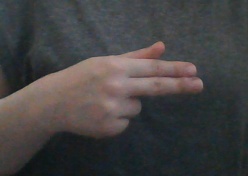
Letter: ghain